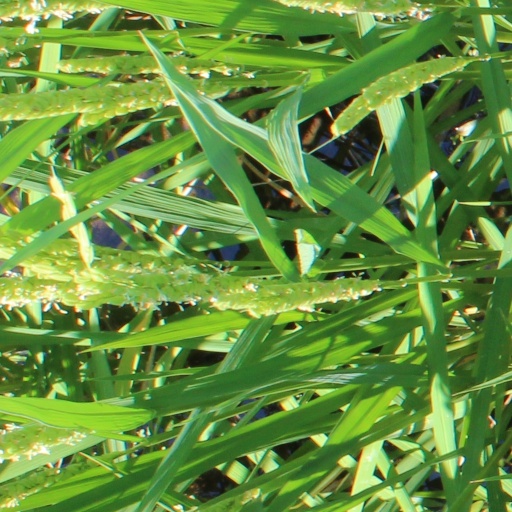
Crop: rice